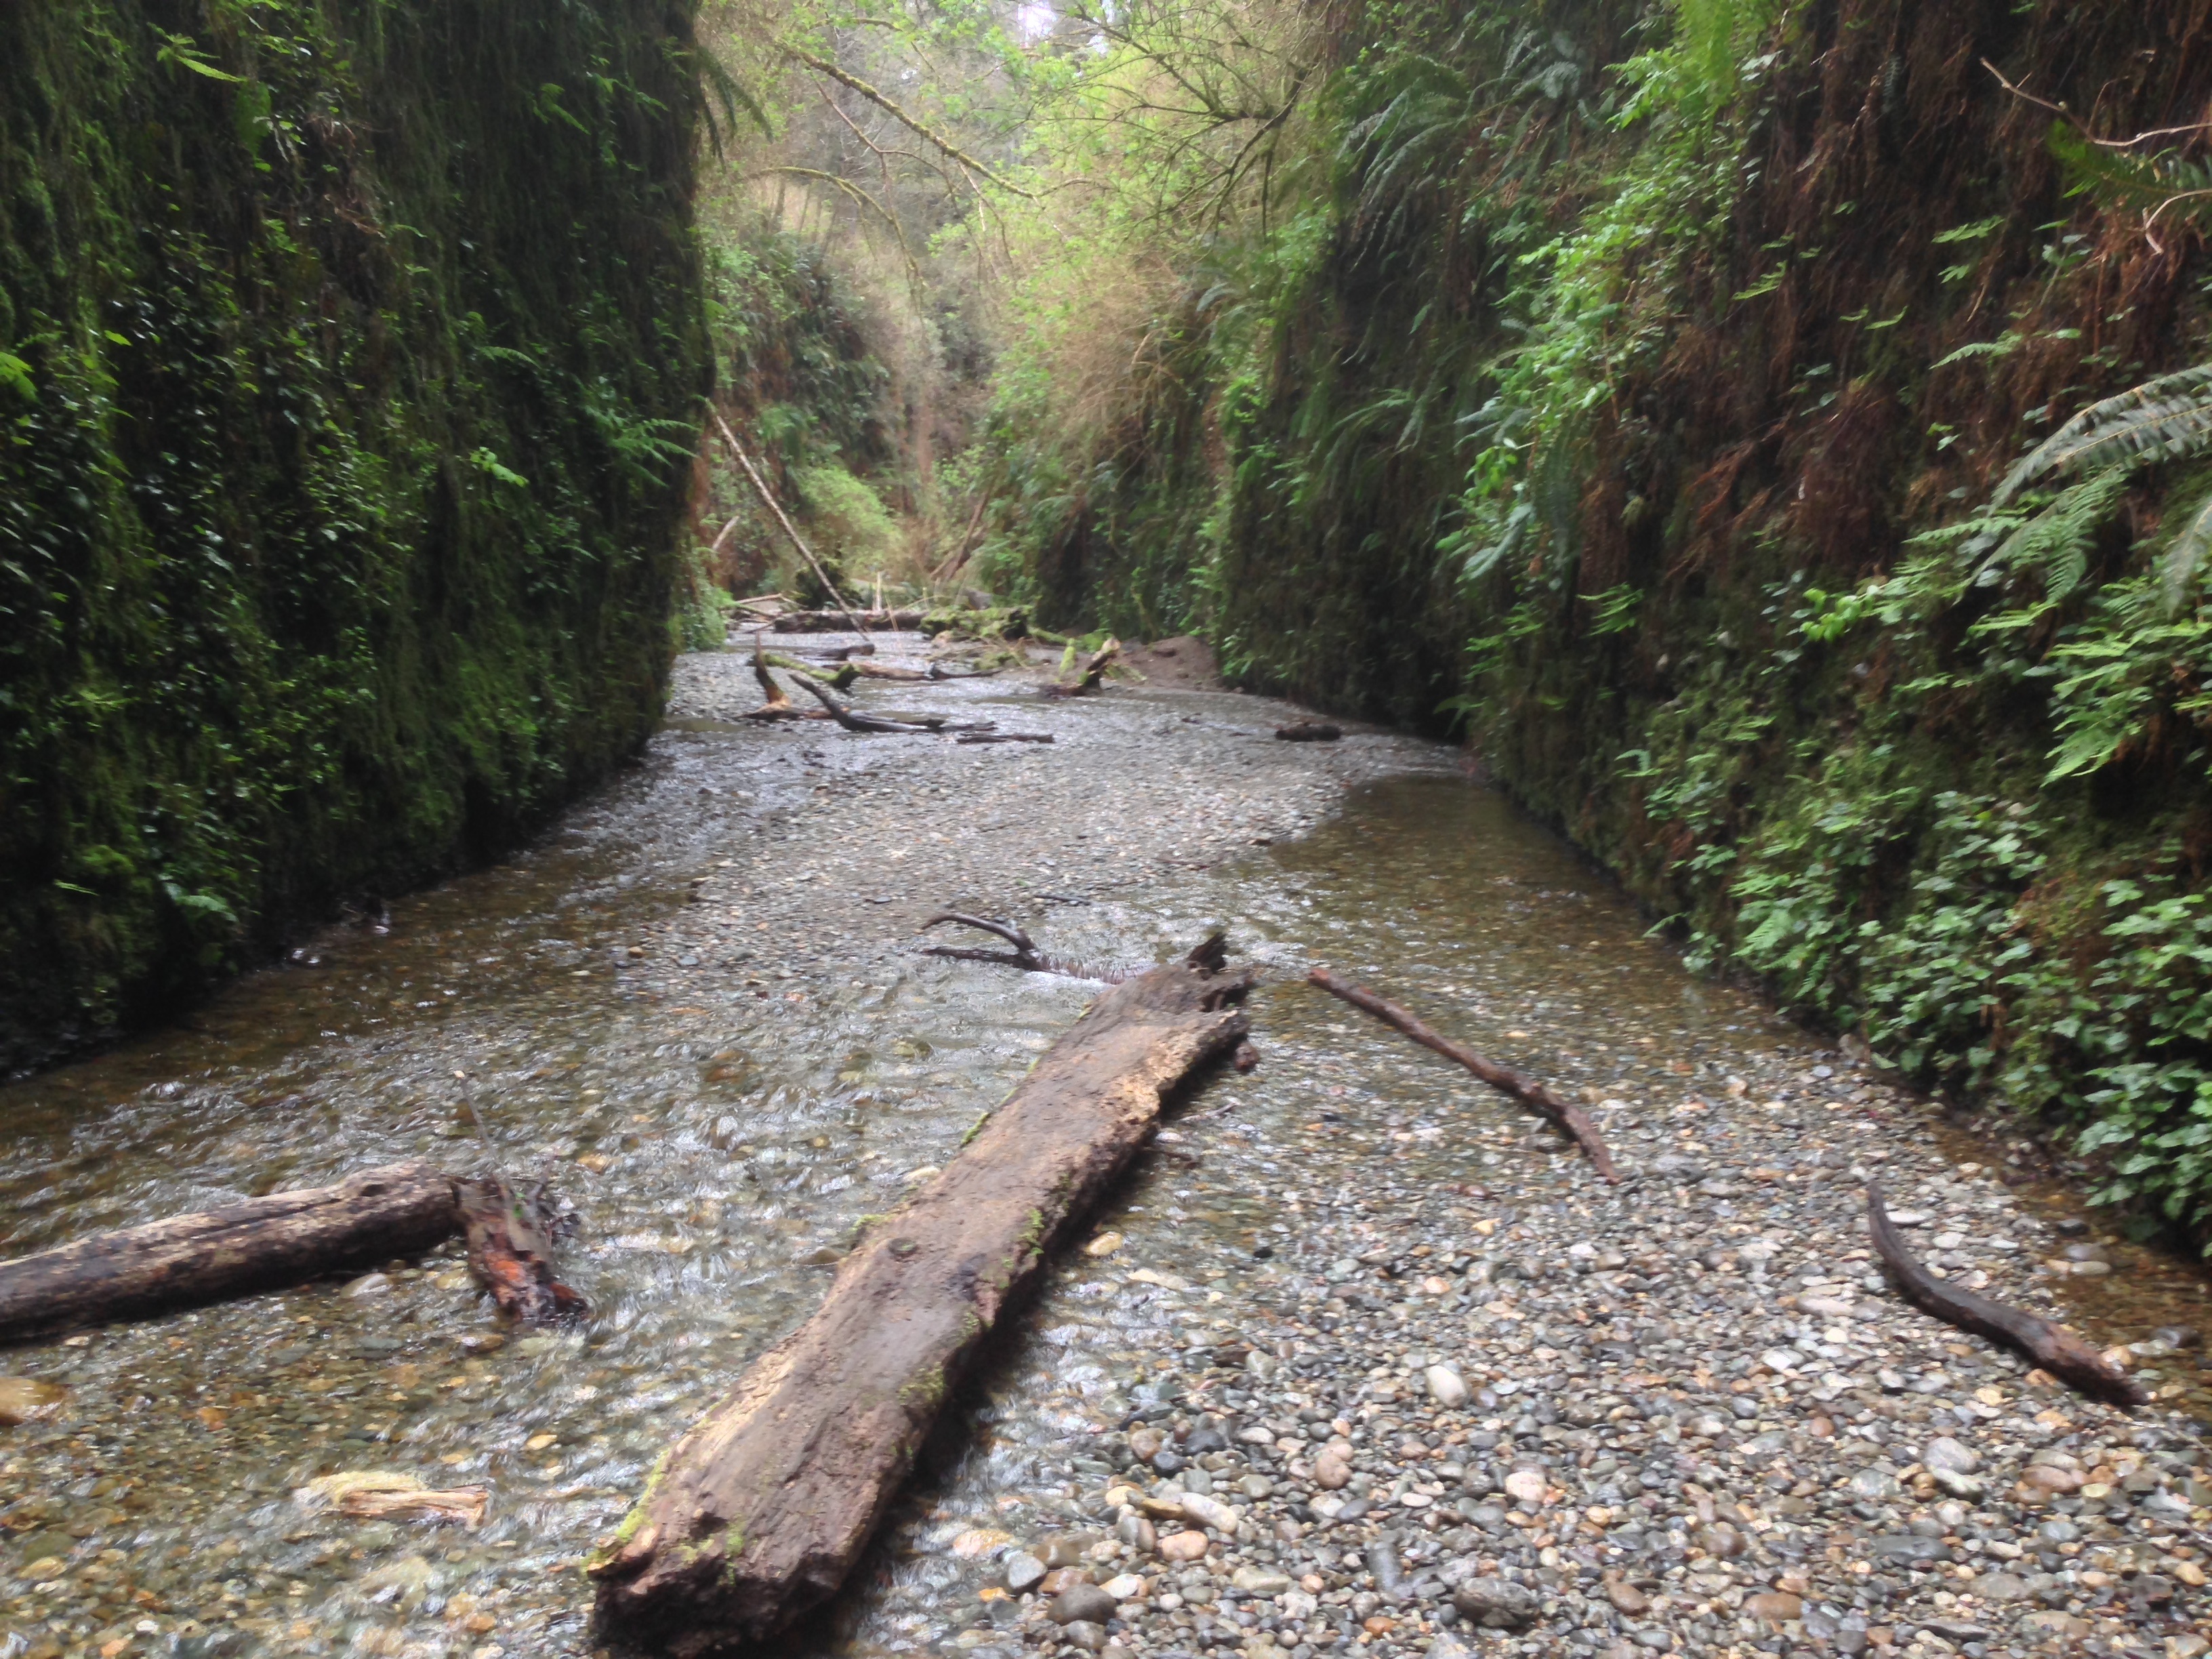
forest, wilderness, trail, river, stream, jungle, rapid, waterway, rainforest, ravine, woodland, geological phenomenon